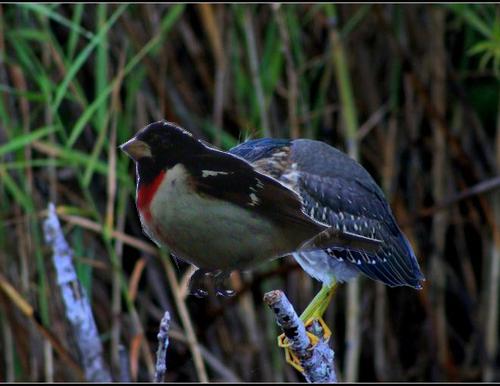
Bird species: Rose_breasted_Grosbeak
Bird type: landbird
Background: land